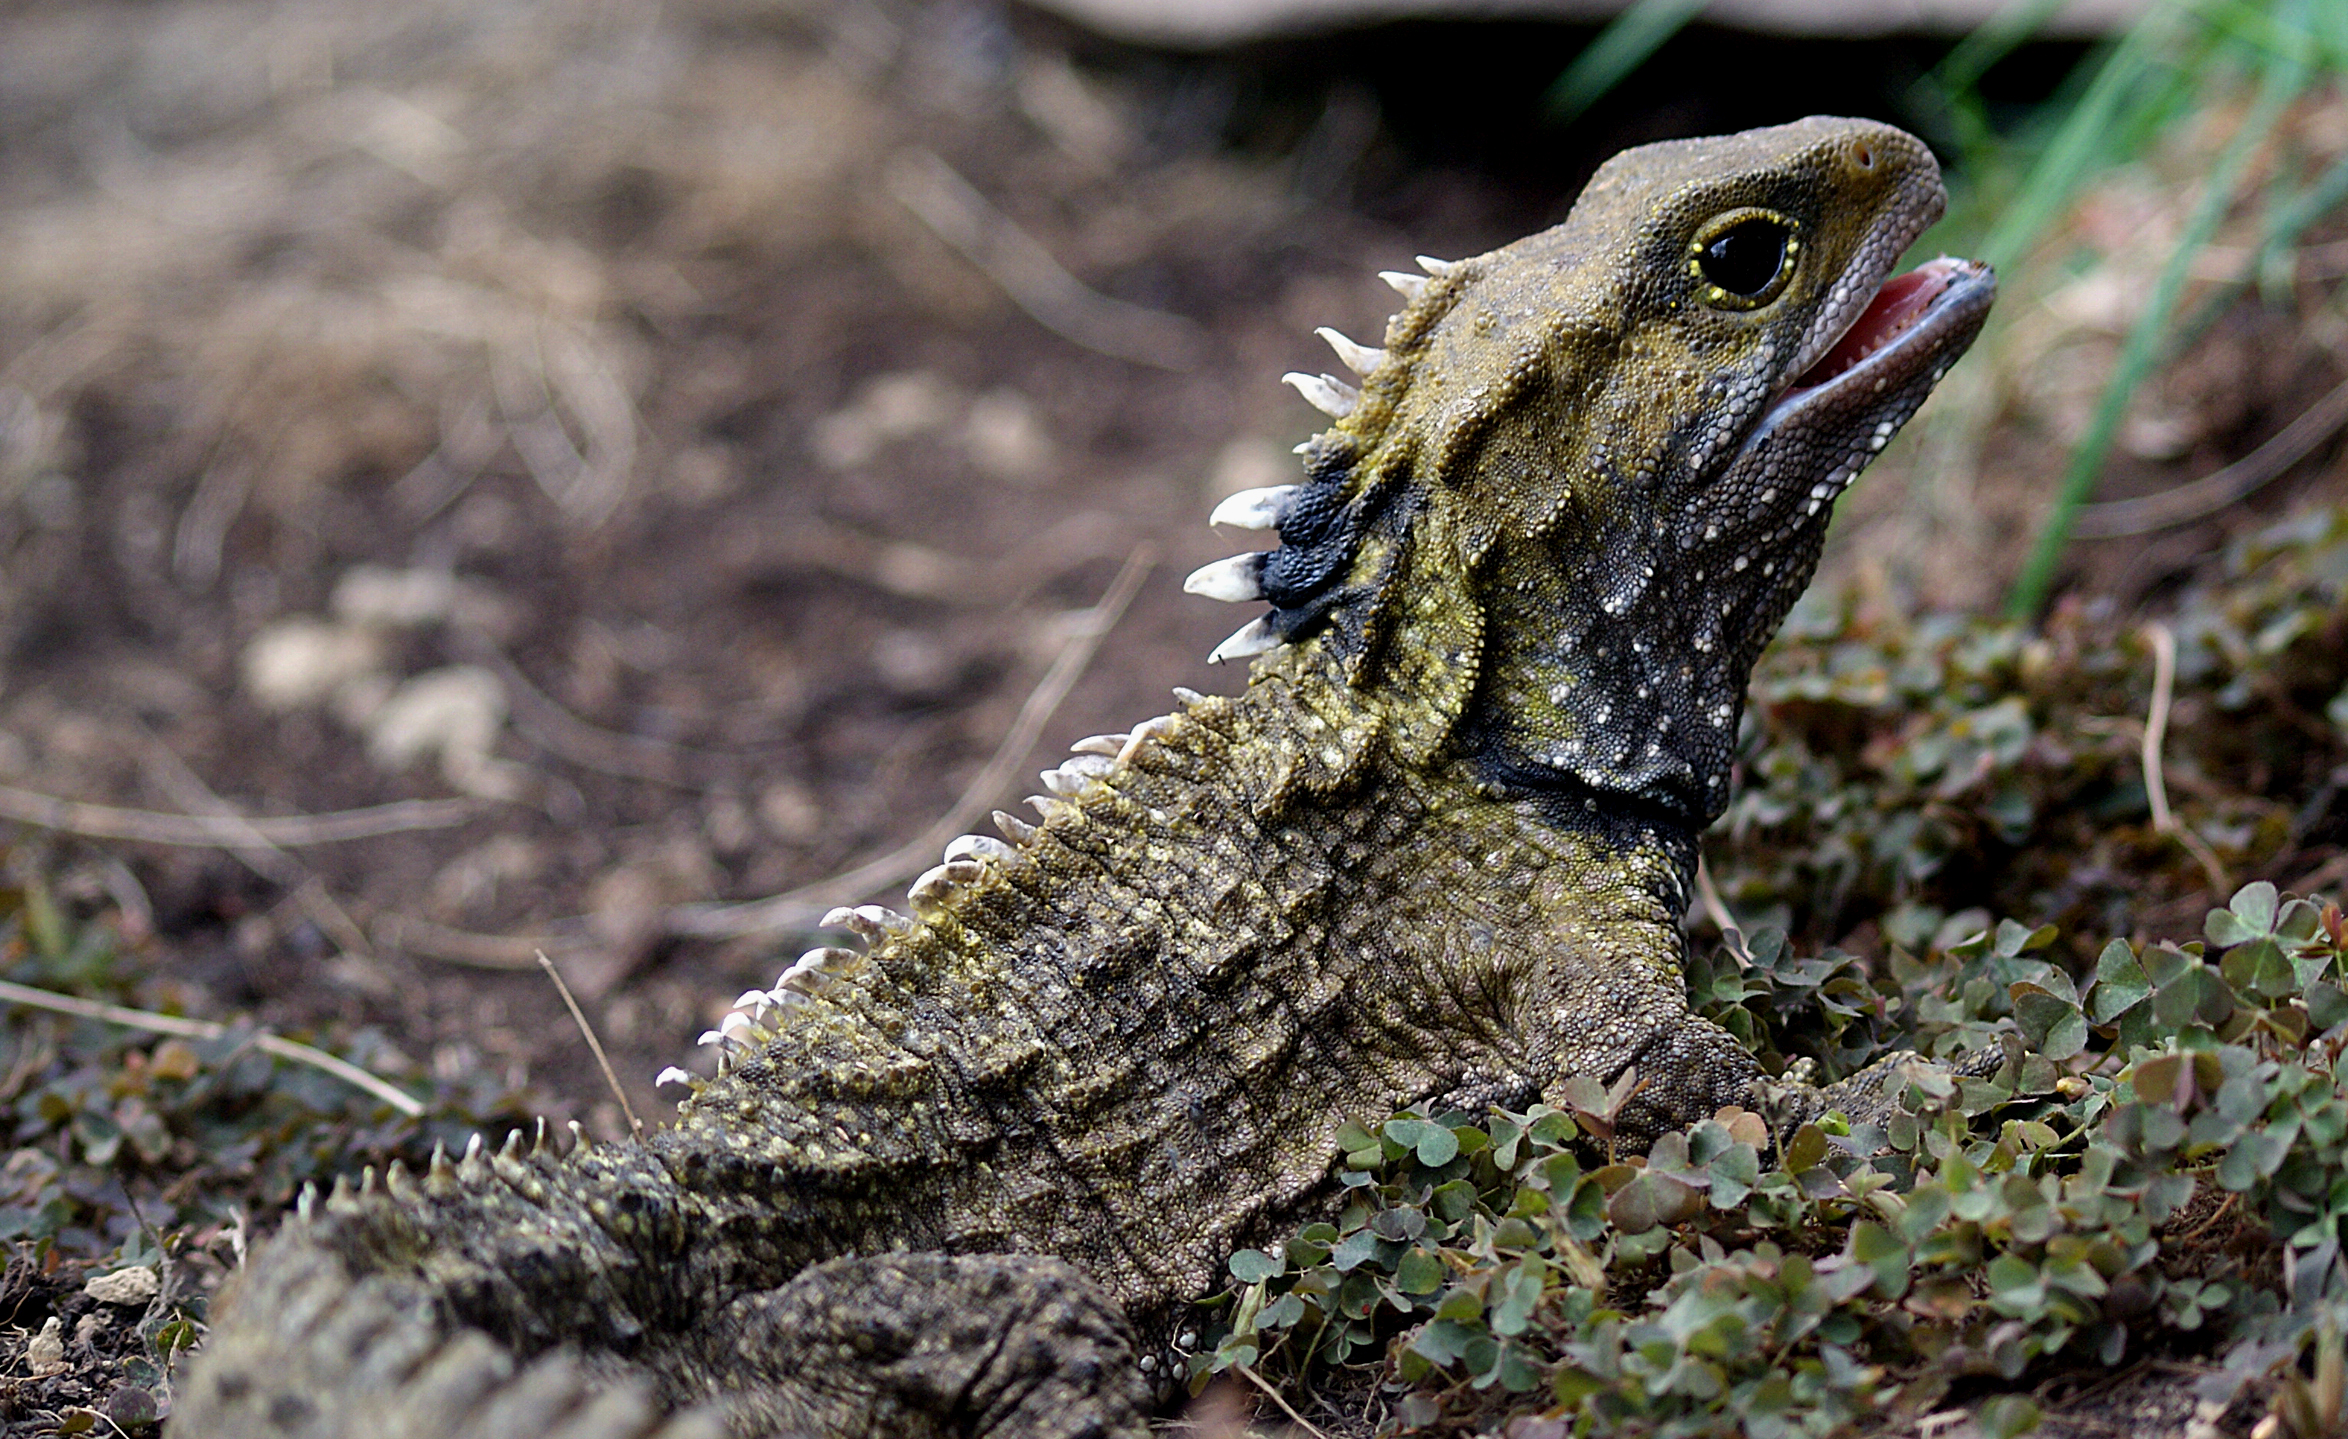
wildlife, reptile, iguana, fauna, lizard, vertebrate, flickrsbestcreatures, tuatara, sonydslra580, tamron18270pzd, lacerta, agamidae, newzealandwildlife, scaled reptile, lacertidae